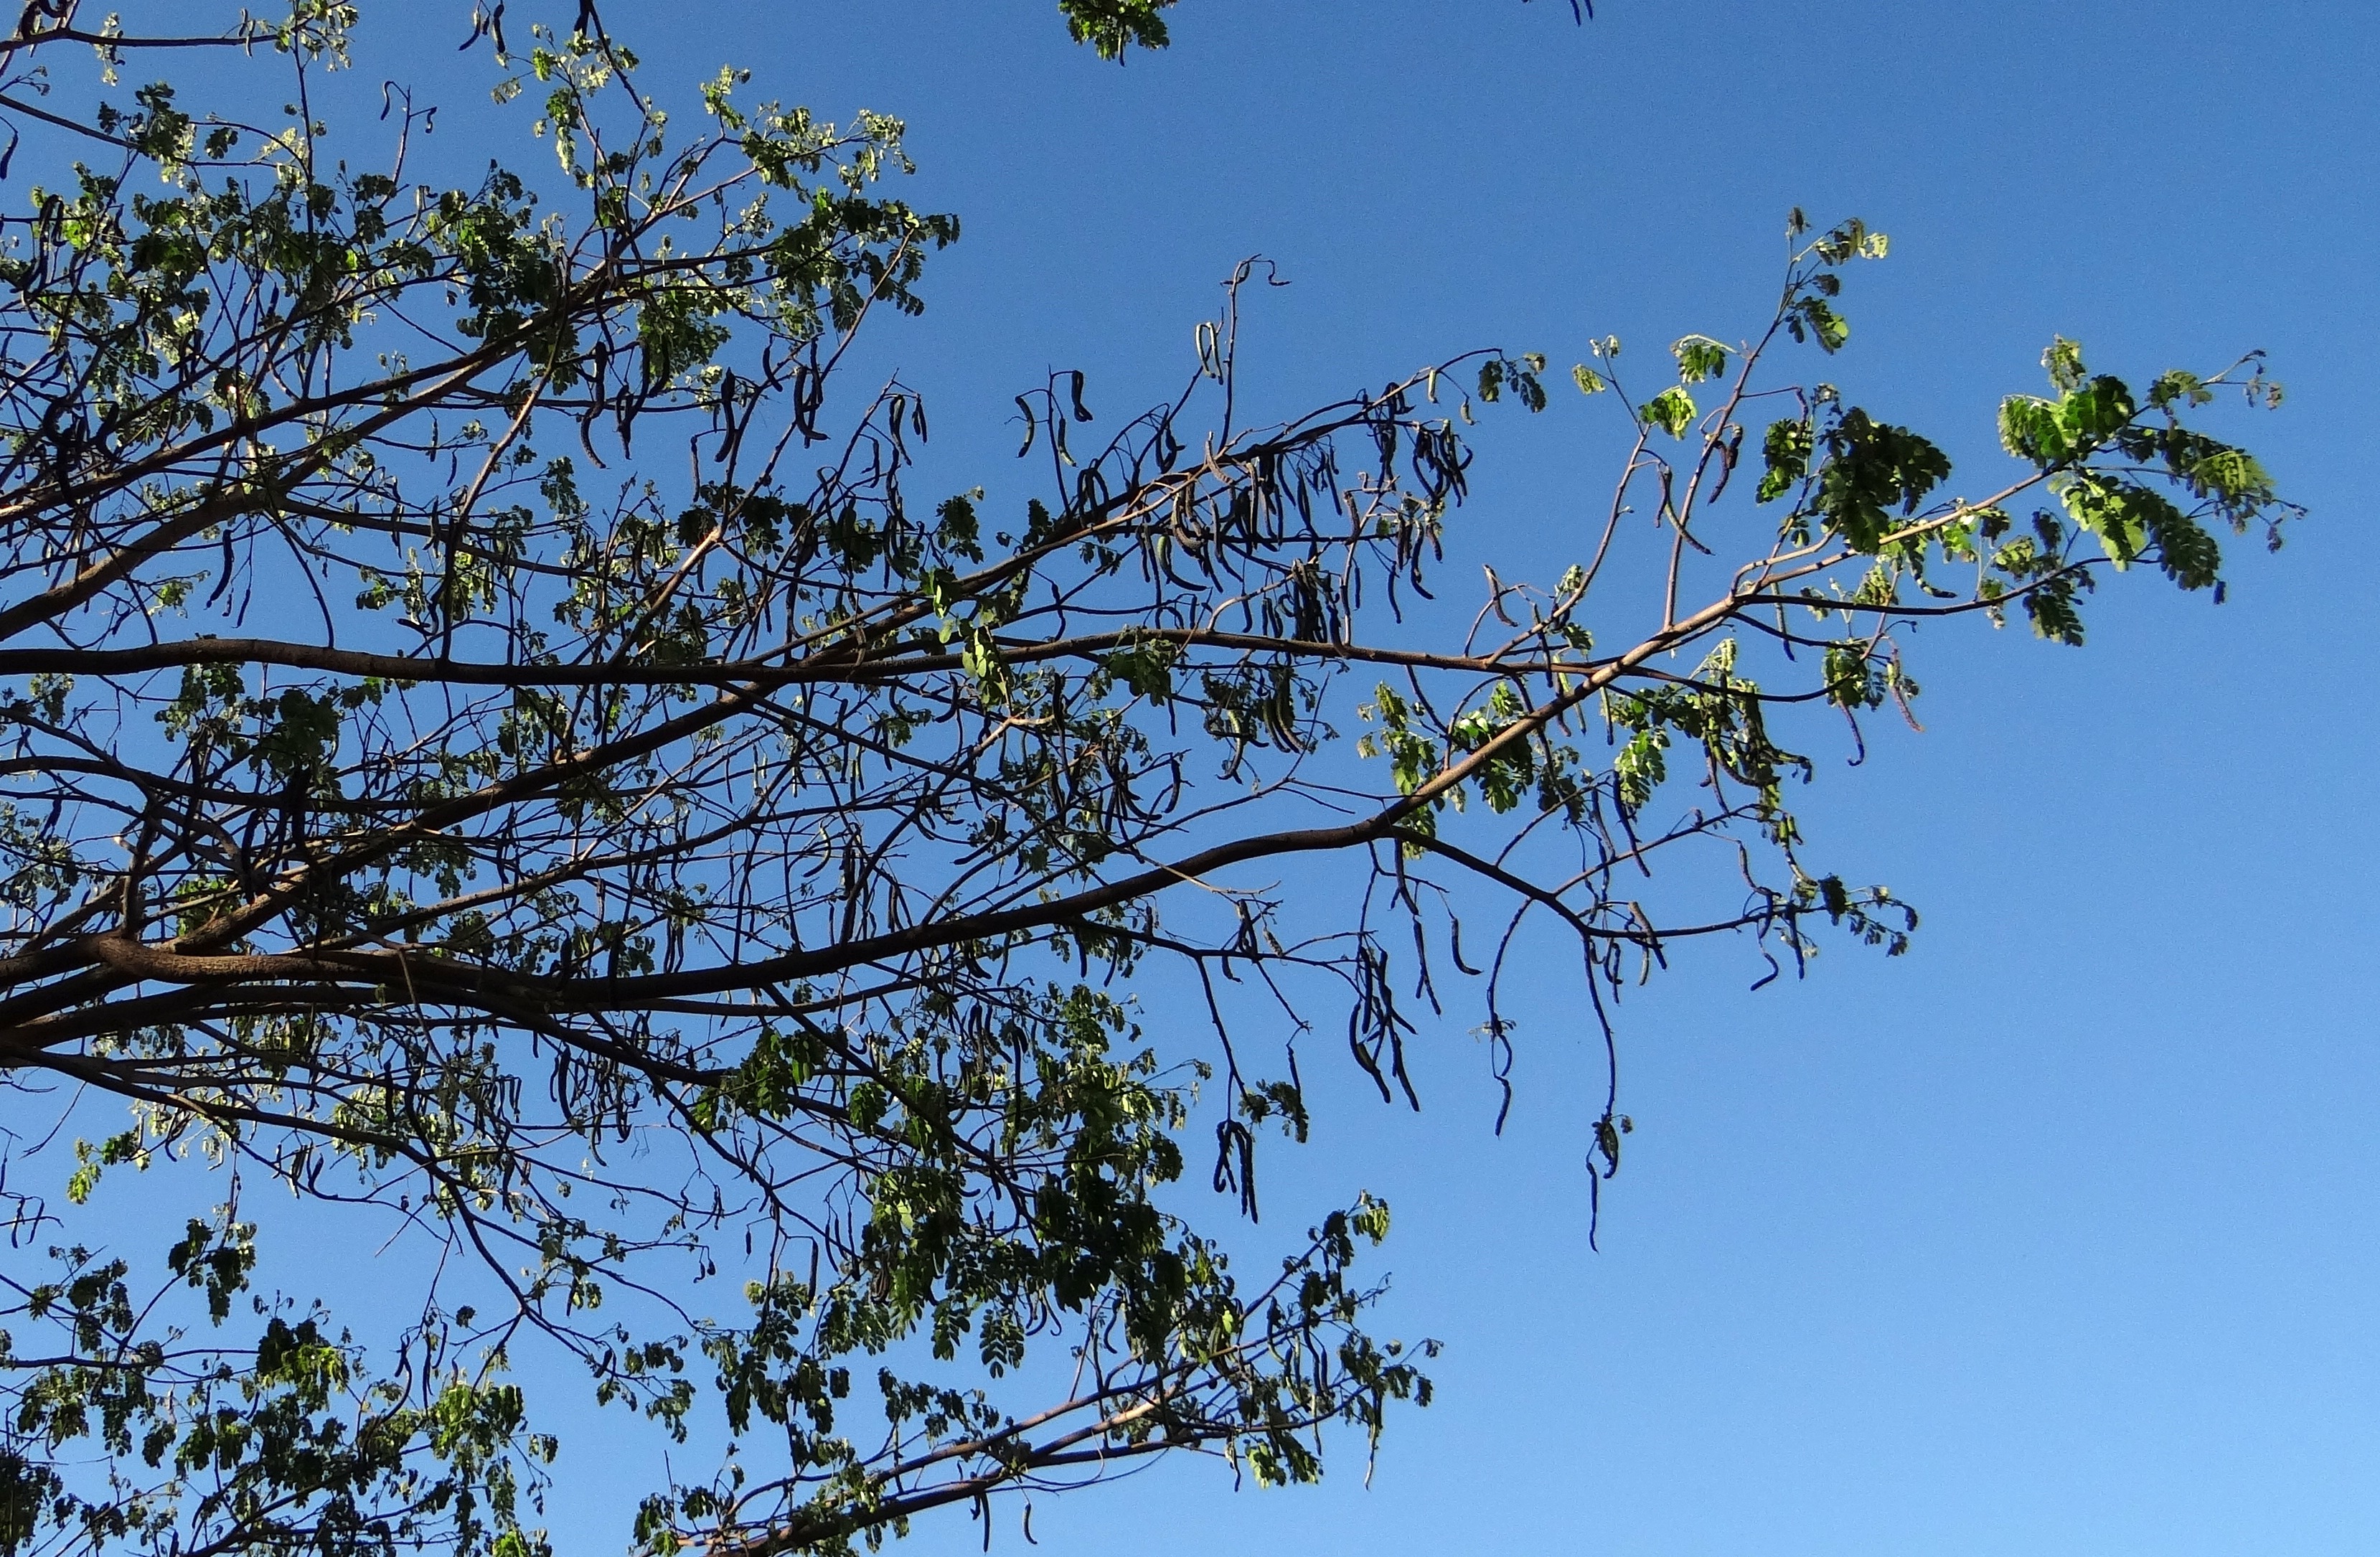
tree, nature, branch, blossom, plant, sky, leaf, flower, flora, india, woody plant, rain tree, albizia saman, sadhankeri, monkeypod